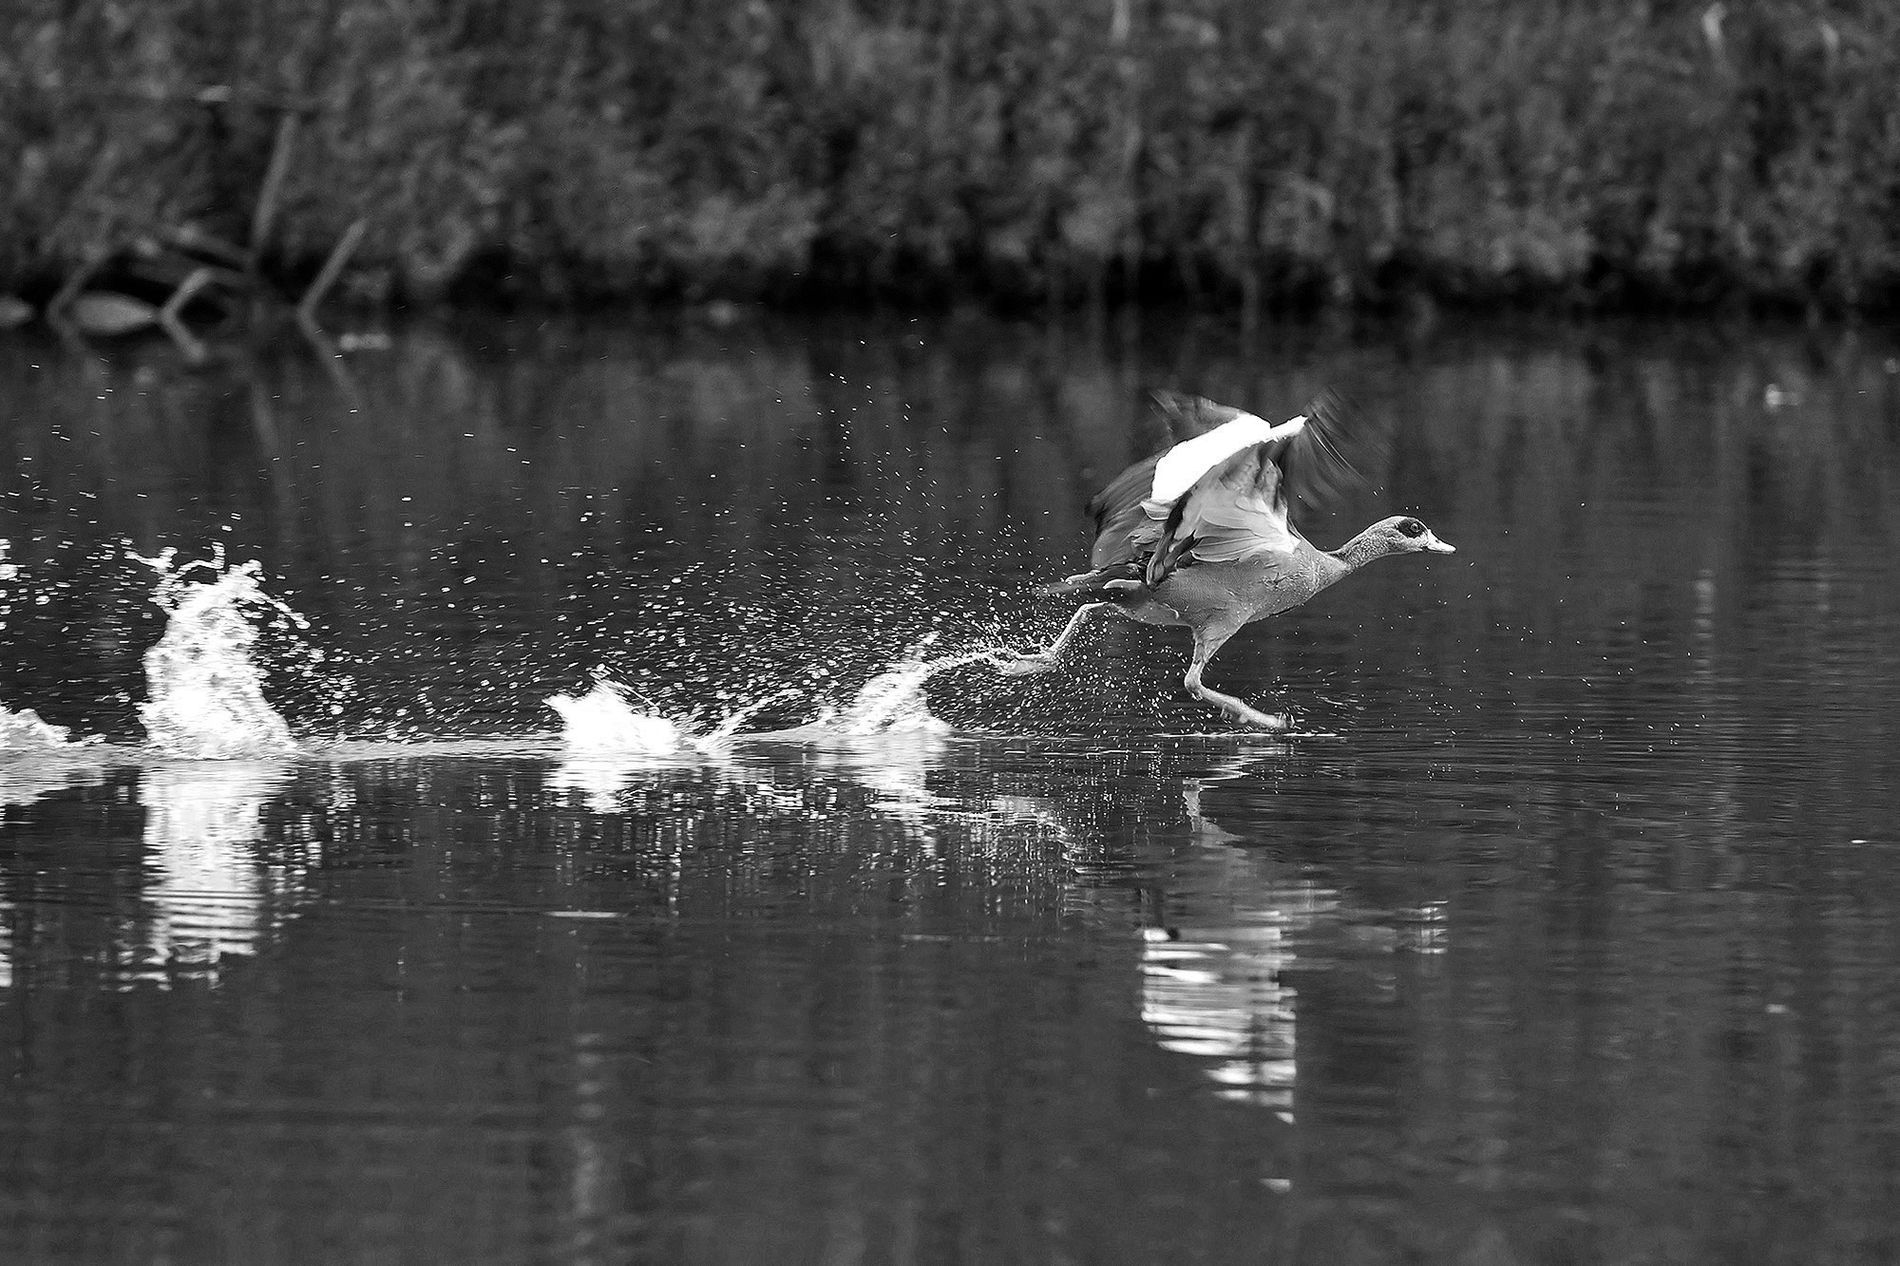
Bird on Water
This black and white photograph captures a dynamic moment of a bird; it's very near to the water's surface as it splashes some water.
this wildlife photograph was taken as a close-up of a bird. the bird was probably catching a fish, as it's so close to the water surface. the mood is nature, while the color palette is black and white.
Labels: Animal, Bird, Flying, Waterfowl, Water, Outdoors, Nature, Egret, Heron, Pond, Beak, Seagull, Land, Stork, Ripple, Swamp, Plants
Camera: NIKON CORPORATION NIKON D800
Lens: 80.0-400.0 mm f/4.5-5.6, AF-S Nikkor 80-400mm f/4.5-5.6G ED VR
Aperture: F8
Exposure: 1/500 sec
ISO: 800
Focal length: 350.0 mm